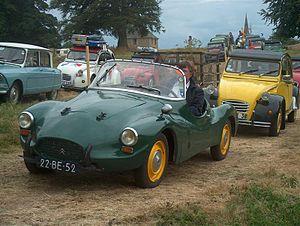
Dès son apparition en 1948, la Citroën 2 CV a inspiré les carrossiers, amateurs ou professionnels, sa plateforme se prêtant bien à la transformation. La Méhari en est un exemple, même si finalement elle est apparue au catalogue du constructeur. Certains modèles très rares sont également sortis des usines Citroën.
La Citroën 2 CV — familièrement appelée Deuche, Deudeuche ou encore Deux pattes en référence à son moteur bicylindre — est une voiture populaire française produite par Citroën entre le 7 octobre 1948 et le 27 juillet 1990. Avec un peu plus de 5,1 millions d'exemplaires, elle fait partie des dix voitures françaises les plus vendues de l'histoire.